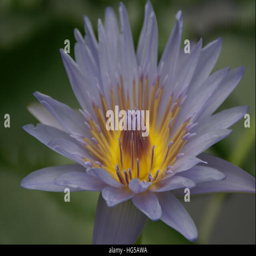
a water lily in a pond up close